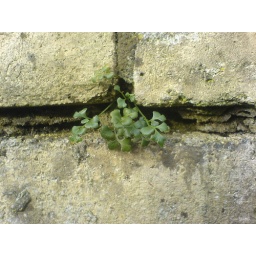
plant in wall